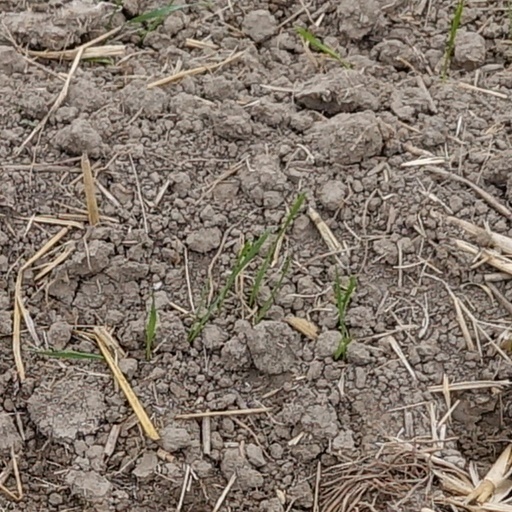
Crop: wheat